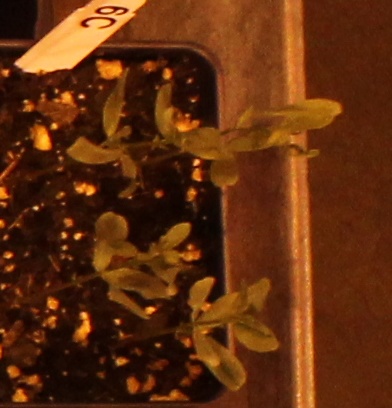
Label: Lentil